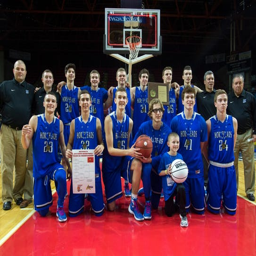
players pose for a photo after beating a city